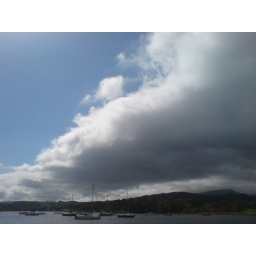
A massive cloud over lake Windermere.